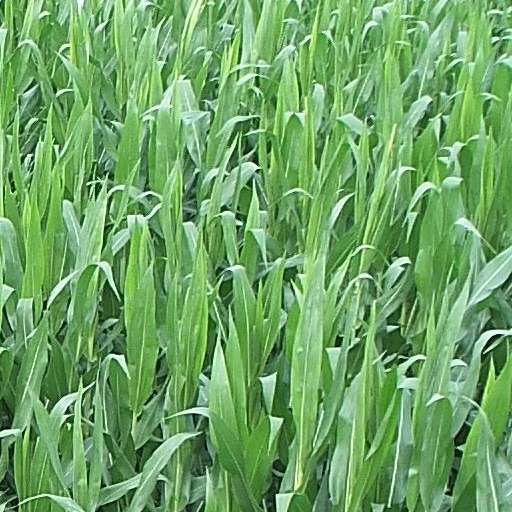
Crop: maize; corn